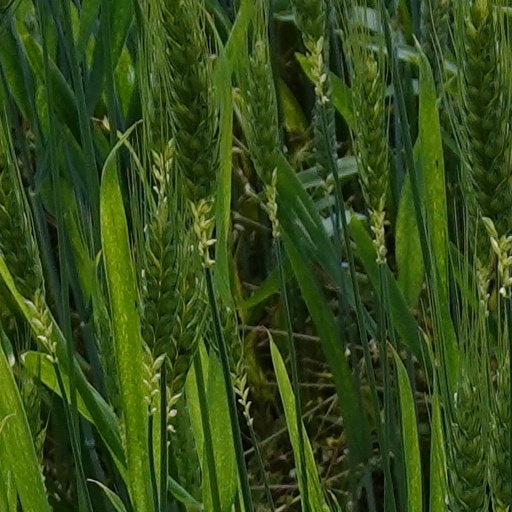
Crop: wheat